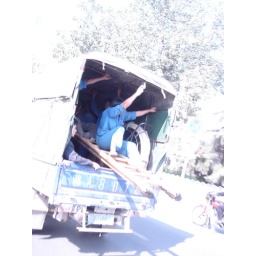
A truck full of workers. Shot at high speed from a moving car by a bad photographer.